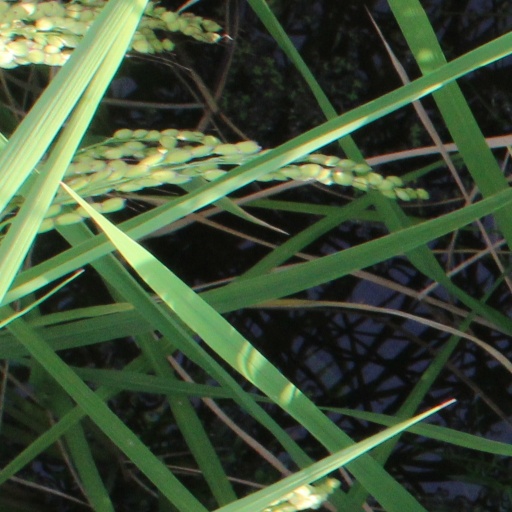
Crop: rice